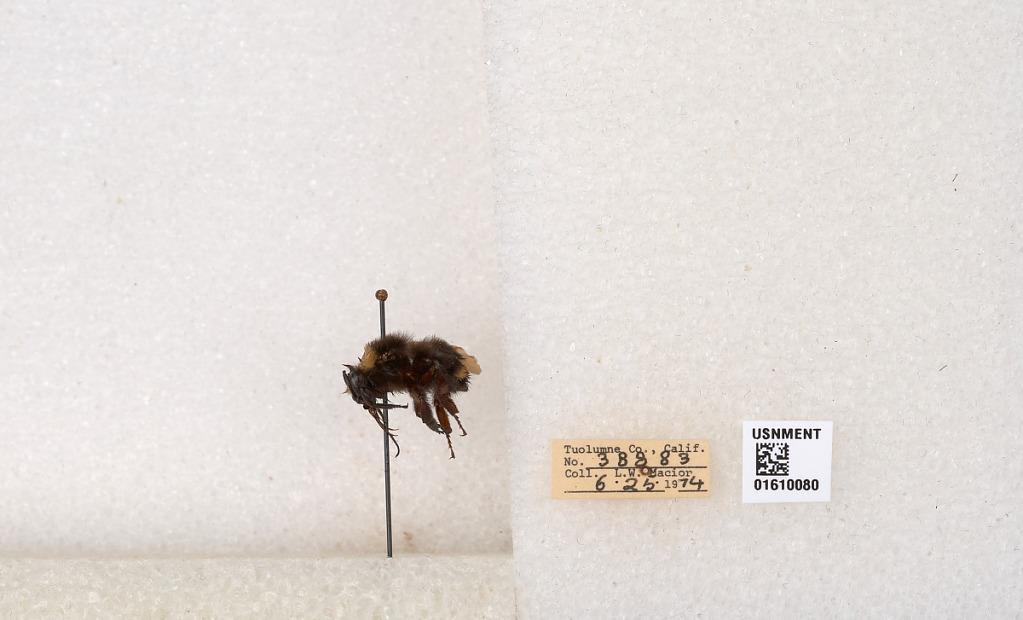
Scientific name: Bombus (Pyrobombus) vosnesenskii Radoszkowski
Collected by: L. Macior
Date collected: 1974-6-25
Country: United States
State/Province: California
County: Tuolumne
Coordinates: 37.9712, -120.228